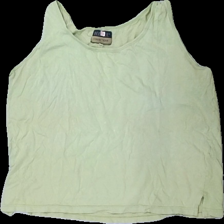
View: front
Type: Top
Category: Ladies
Brand: Not in the list
Brand text on label: Bee bee collections
Colors: Green
Material: 100% Cotton
Cut: Loose
Size: XL
Season: All
Holes: Minor
Damage: crooked seam
Damage location: bottom right
Damage 2: holes
Damage 2 location: bottom right
Damage 3: stains
Damage 3 location: middle center
Price range: <50
Recommended usage: Recycle
Description: green top with side slits